Po Pin Chau

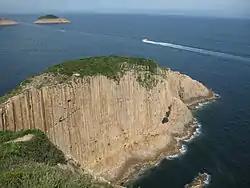
Po Pin Chau as seen from High Island

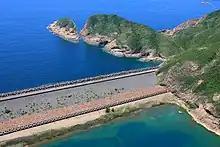
Po Pin Chau and the High Island Reservoir East Dam.

Po Pin Chau is an island in Hong Kong. Off the eastern coast of the East Dam of the High Island Reservoir, the island is known for its hexagonal columnar jointing. The island was originally a cape connected to the mainland, but eventually broke away from the mainland due to years of erosion. The island is administered by the Sai Kung District.